Shaki, Azerbaijan

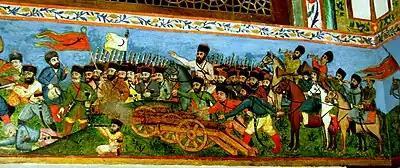
Battle scene miniature on the wall of Khan's Palace of Shaki

In the 13th and 14th centuries, the territory of the present Shaki district was a part of the state of Shirvanshahs. Management of Shaki was entrusted to the son of Rashid al-Din Hamadani – Jalat In the 30s of the 14th century, the local Oirat tribe took power. After the collapse of the Hulagu Khan's rule in the first half of the 14th century, Shaki gained independence under the rule of Sidi Ahmed Orlat. In 1392, Emir Timur captured Shaki, and the ruler of Shaki, Seyid Ali, was killed. Seyid Ali's son, Seyid Ahmed, who came to power, along with Shirvanshah Ibrahim I Derbendi, accompanied Timur on his third campaign against Azerbaijan in 1399. In 1444, Shaki, then known as Nukhi, was ruled by a Muslim family of Armenian origin whose reign lasted till 1551. In the early 1500s, Safavid king Ismail I (r. 1501–1524) conquered the area, but the town continued to be governed by its hereditary rulers, under Safavid suzerainty.